Schoenus (plant)

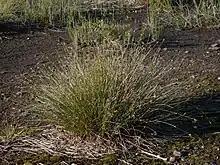
"Schoenus imberbis"

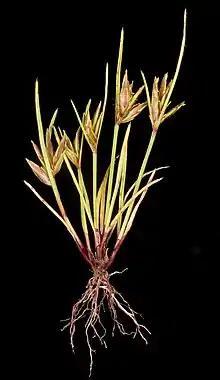
"Schoenus nanus"

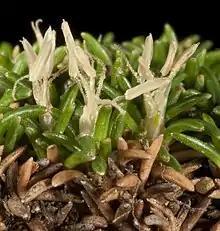
"Schoenus calcatus"

, the Plants of the World Online database indicates there are 155 species of "Schoenus" (including hybrids).